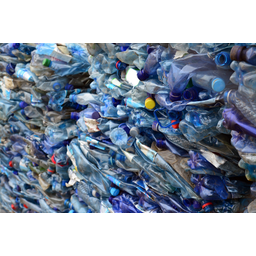
Label: plastic